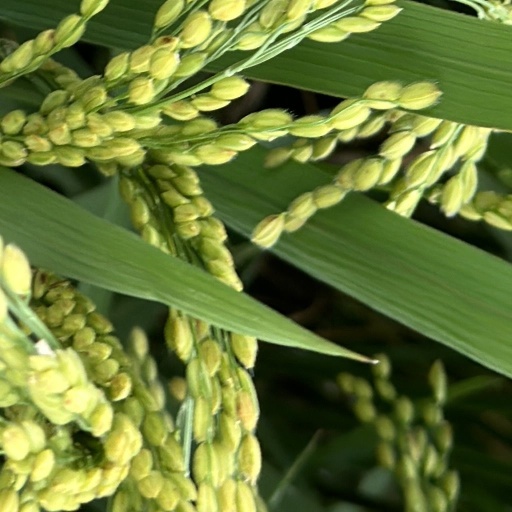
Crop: rice